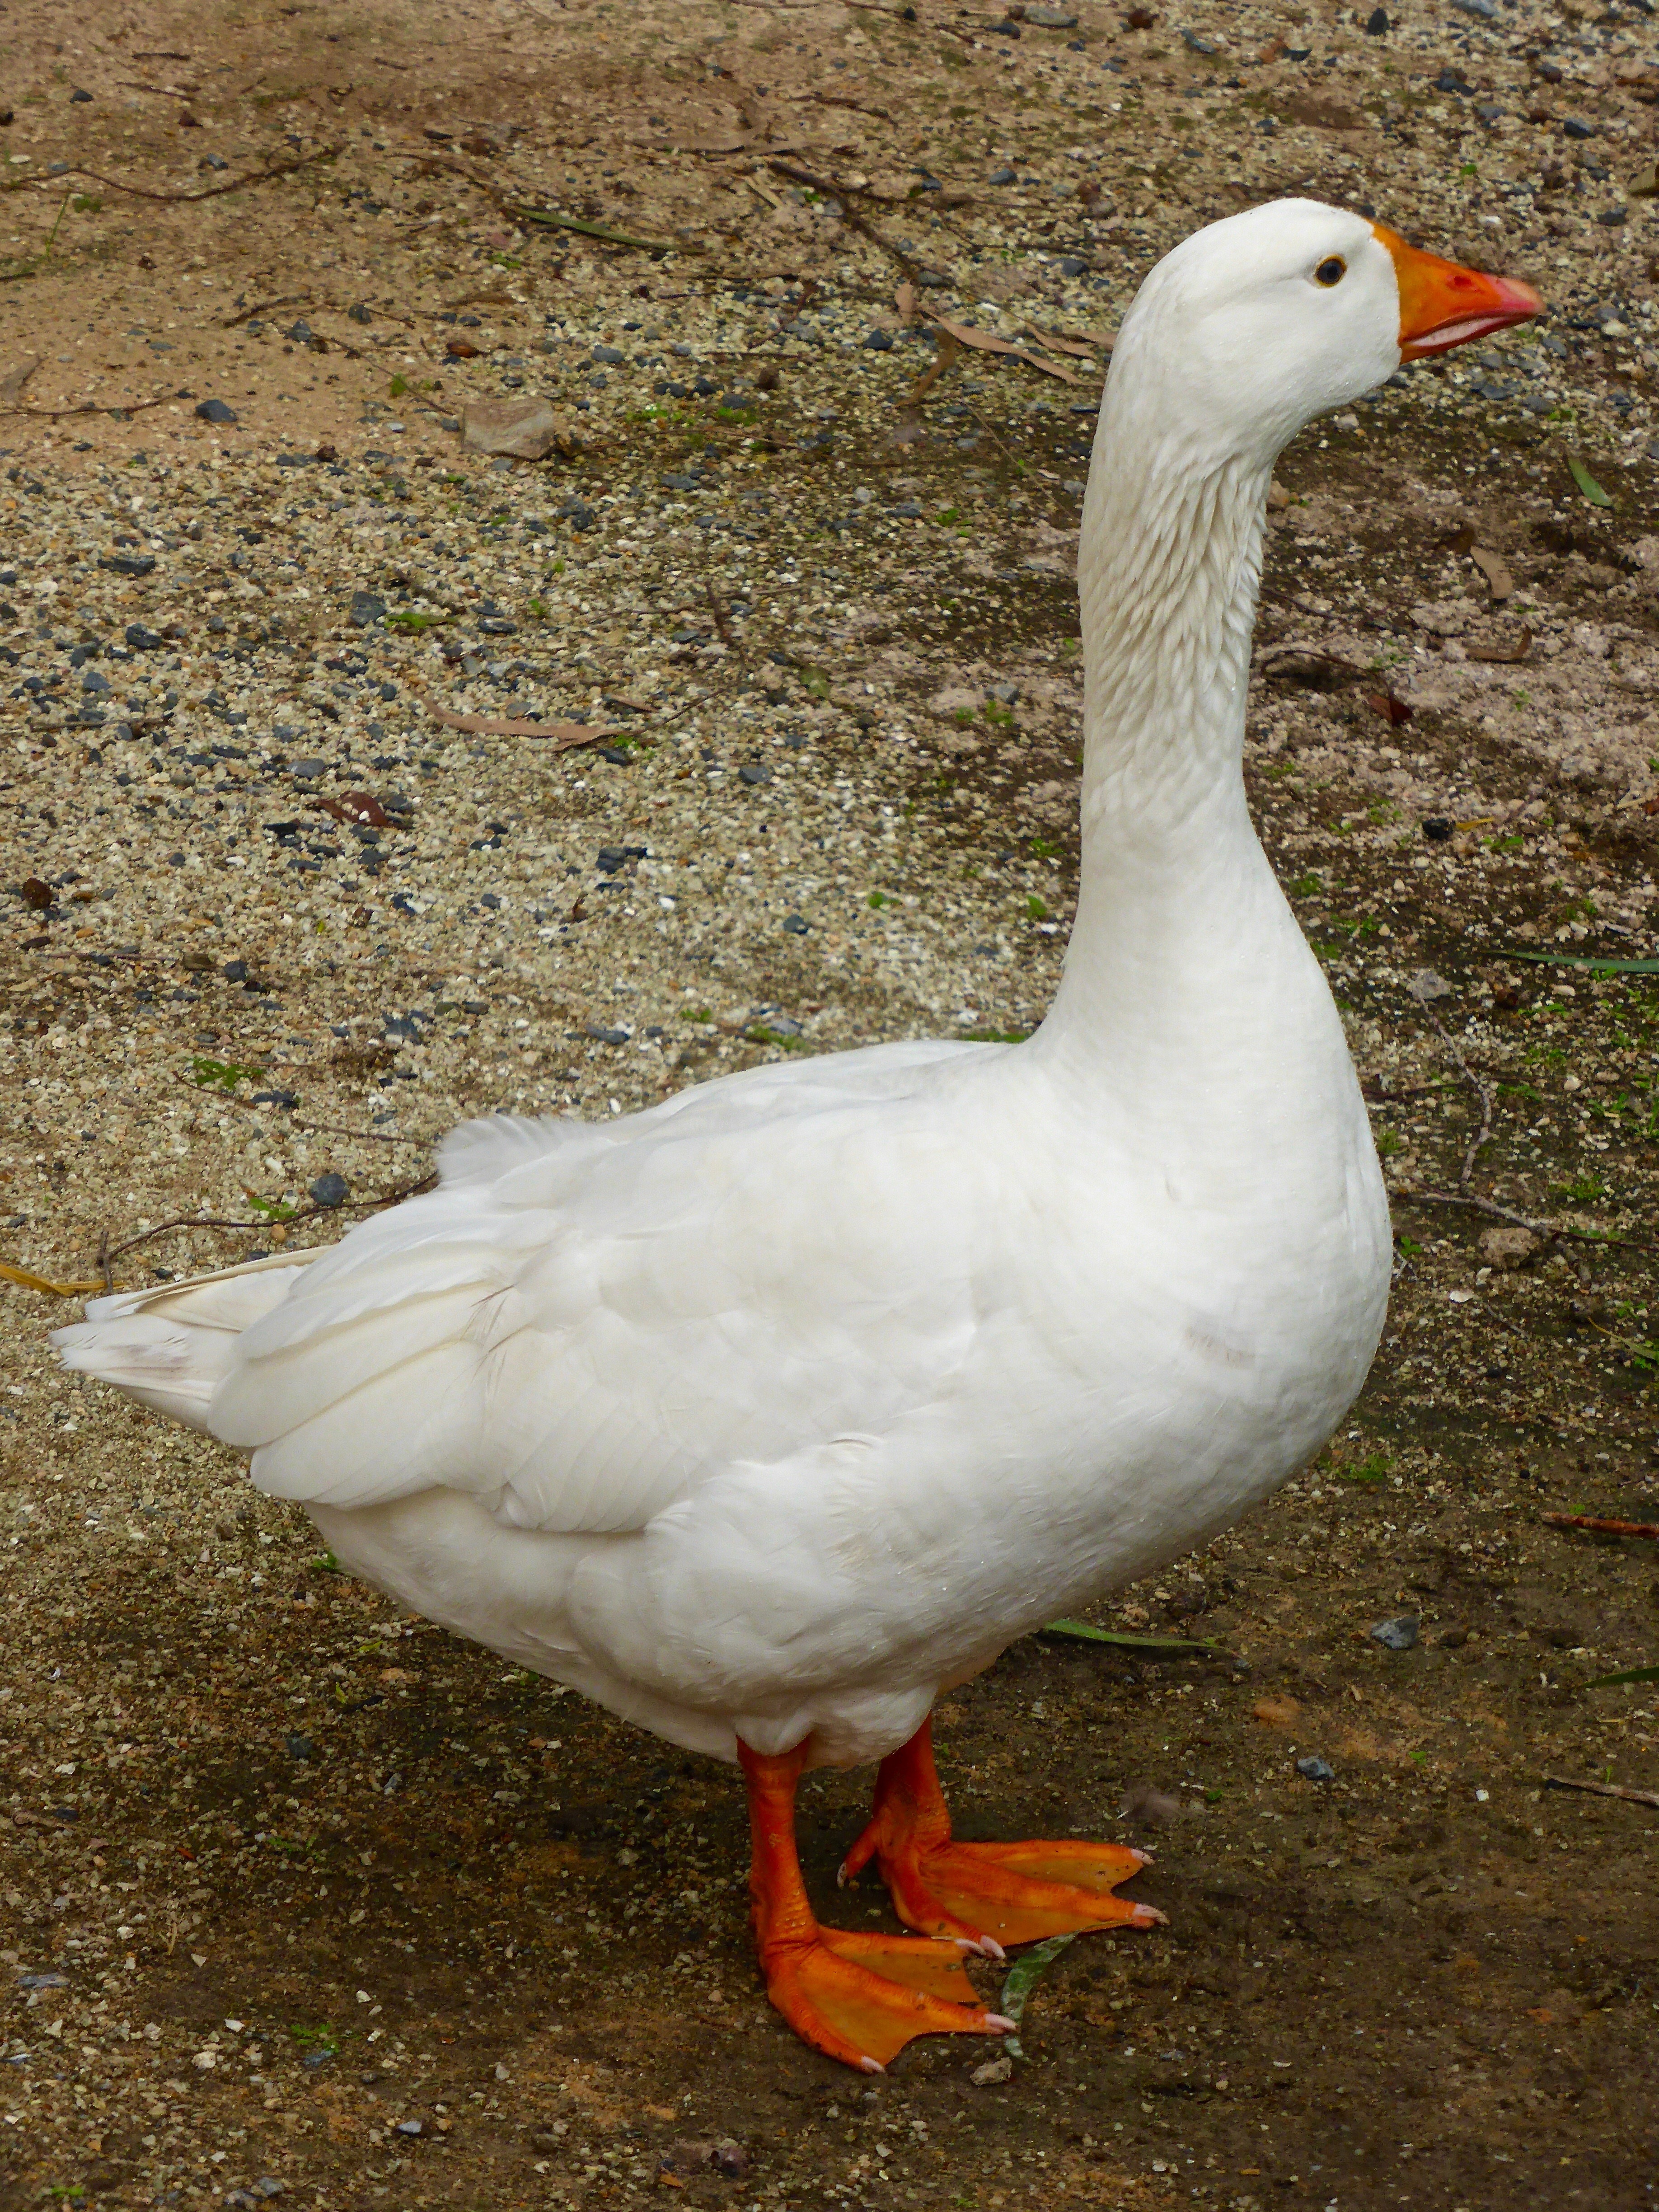
bird, wing, white, wildlife, farming, beak, avian, fauna, duck, goose, vertebrate, domestic, waterfowl, water bird, ducks geese and swans